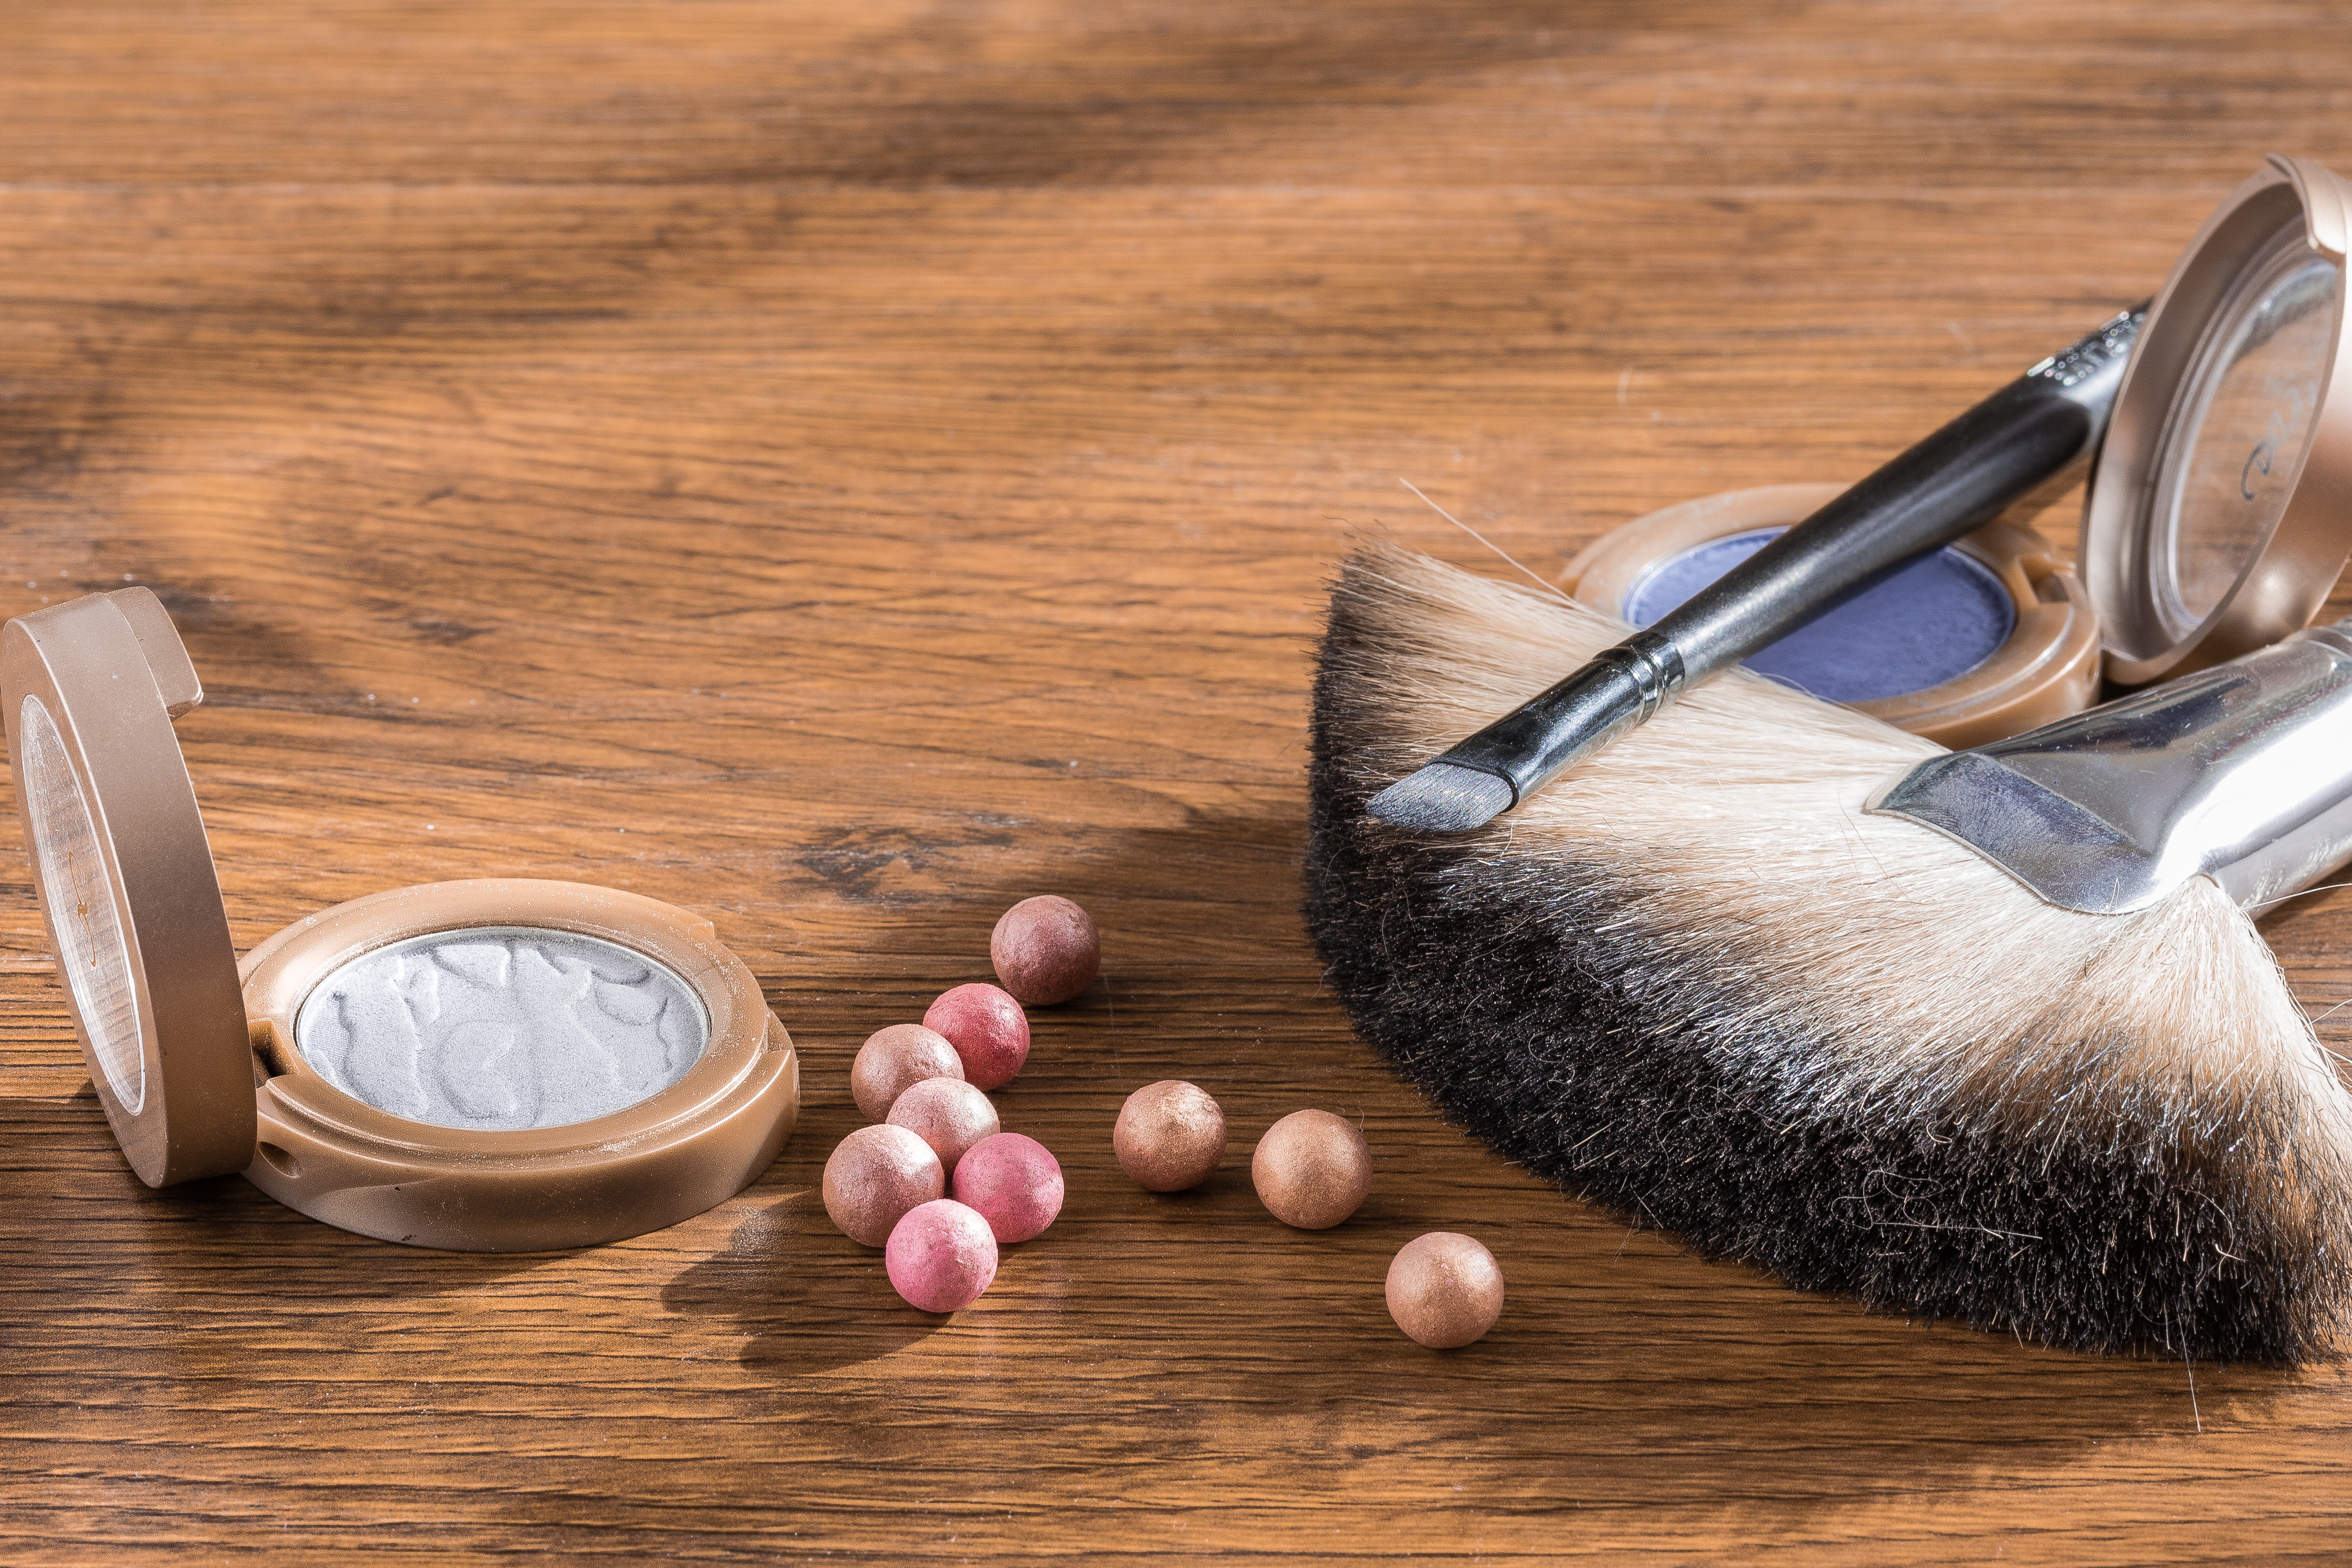
wood, brush, food, produce, shadow, paint, powder, baking, makeup, accessories, beauty, balls, cosmetics, powder in the balls, cosmetic brush, eyeshadow, eye painting